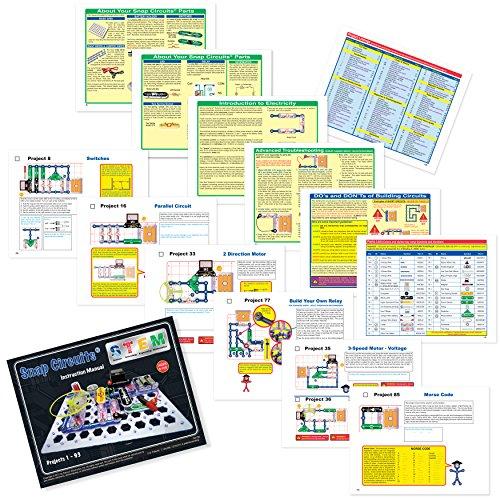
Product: Snap Circuits Stem Electronics Discovery Kit
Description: AWARD WINNING Snap Circuit line of Electronic dISCOVERY Kits.
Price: $53.01
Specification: ProductDimensions:9.8x1.8x15inches|ItemWeight:2pounds|ShippingWeight:2.05pounds(Viewshippingratesandpolicies)|ASIN:B0719QGWMZ|Itemmodelnumber:SC-STEM|Manufacturerrecommendedage:8-16years